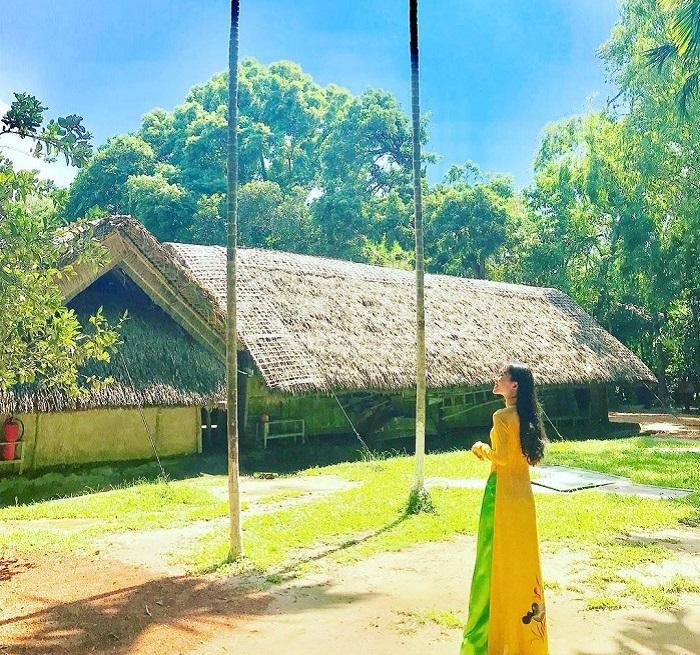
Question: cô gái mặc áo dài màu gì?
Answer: màu vàng